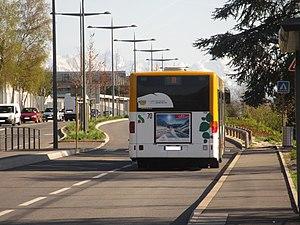
Le Mercedes-Benz Citaro C1 n°2014 du Stac, sur la ligne Chrono B (Parc Relais Maison Brulée, Chambéry↔Roc Noir, Barby), à Chambéry le 30 mars 2017.
Synchro Bus, anciennement Stac, est une marque déposée appartenant à la communauté d’agglomération du Grand Chambéry, qui désigne sous ce nom son service de transport en commun. Ce dernier dessert les 38 communes de Grand Chambéry ainsi que les communes du Bourget-du-Lac et de Voglans, rattachées à la communauté d’agglomération Grand Lac, à l'aide d'un réseau composé de 19 lignes régulières, d’un service de transport à la demande et de transport scolaire, et d’une ligne de vélotaxis, appelée Vélobulle, reliant les quatre arrêts de correspondance situés dans le centre-ville de Chambéry.